John Glenn

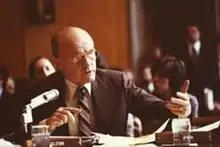
Glenn in the U.S. Senate

Glenn requested to be assigned to two committees during his first year as senator: the Government Operations Committee (later known as the Committee on Governmental Affairs), and the Foreign Relations Committee. He was immediately assigned to the Government Operations Committee and waited for a seat on the Foreign Relations Committee. In 1977, Glenn wanted to chair the Energy, Nuclear Proliferation, and Federal Services Subcommittee of the Governmental Affairs Committee. Abraham Ribicoff, chair of the Governmental Affairs Committee, said he could chair the subcommittee if he also chaired the less popular Federal Services Subcommittee, which was in charge of the U.S. Postal Service. Previous chairs of the Federal Services Subcommittee had lost elections in part because of negative campaigns associated with the poorly regarded mail service to the chairmen, but Glenn accepted the offer and became the chair of both subcommittees. One of his goals as a new senator was developing environmental policies. Glenn introduced bills on energy policy to try to counter the energy crisis in the 70s. Glenn also introduced legislation promoting nuclear non-proliferation and was the chief author of the Nuclear Non-Proliferation Act of 1978, the first of six major pieces of legislation that he produced on the subject.